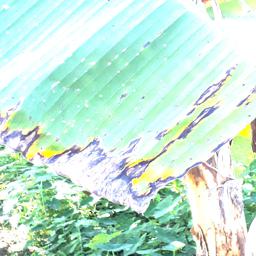
Label: BLACK SIGATOKA